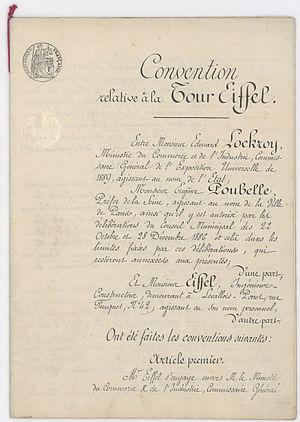
Convention conclue le 8 janvier 1887 entre l'État, représenté par le ministre du commerce et de l’industrie Édouard Lockroy, la ville de Paris, représentée par le préfet de la Seine Eugène Poubelle, et Gustave Eiffel, relative à l’emplacement et aux modalités de construction et d’exploitation de la ""Tour de 300 mètres"" (première page)."
La tour Eiffel est une tour de fer puddlé de 324 mètres de hauteur située à Paris, à l’extrémité nord-ouest du parc du Champ-de-Mars en bordure de la Seine dans le 7ᵉ arrondissement. Son adresse officielle est 5, avenue Anatole-France.
Gustave Eiffel, né Bonickhausen dit Eiffel le 15 décembre 1832 à Dijon et mort le 27 décembre 1923 à Paris, est un ingénieur centralien et un industriel français, qui a notamment participé à la construction de la tour Eiffel à Paris, du viaduc de Garabit et de la statue de la Liberté à New York.